Cannabis in Kentucky

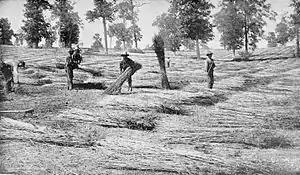
Hemp harvest in Kentucky, "Popular Science", 1898

Cannabis in Kentucky is illegal for recreational use, and legal for medical use under executive order, with full medical legalization statute taking effect in 2025. Non-psychoactive CBD oil is also legal in the state, and Kentucky has a history of cultivating industrial hemp for fiber since 1775.